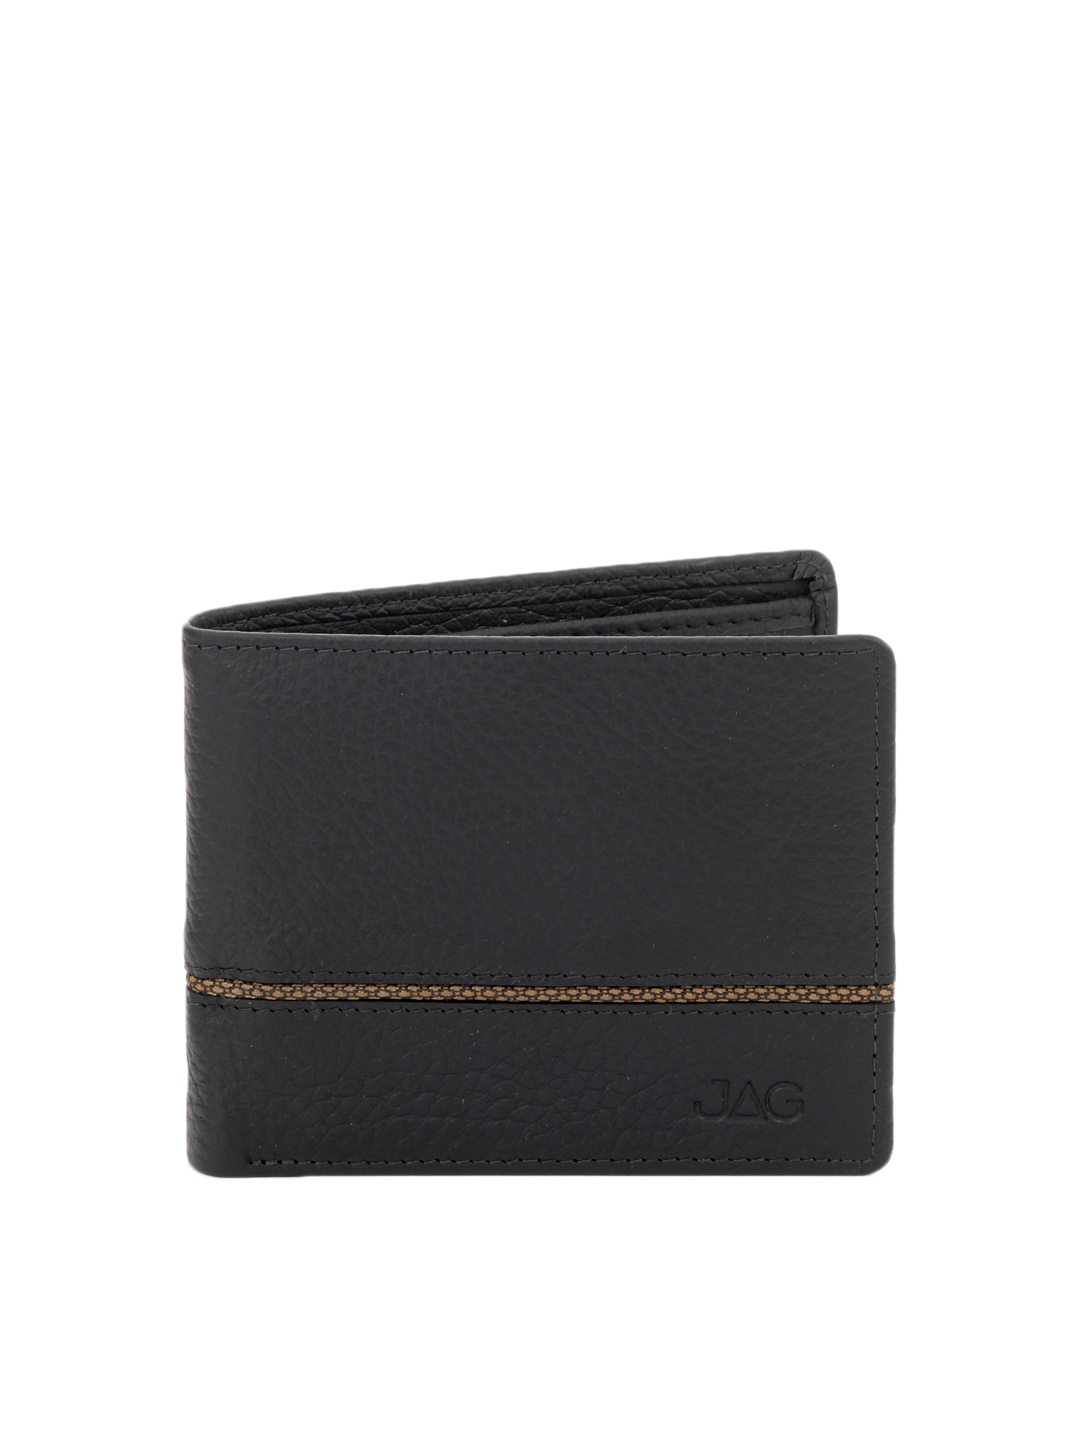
JAG Men Black Leather Wallet
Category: Accessories / Wallets / Wallets
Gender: Men
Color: Black
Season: Summer 2012
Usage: Casual